Chauci

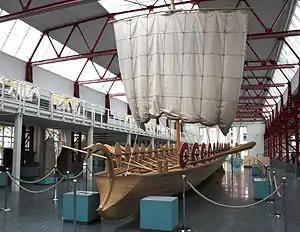
Reconstruction of a fluvial boat of the Classis Germanica (Rhine flotilla) in the first century AD.

In AD 47 (and perhaps for some time earlier), the Chauci along with the Frisians were led by a certain Gannascus of the Canninefates. They raided along the then-wealthy coast of Gallia Belgica (i.e., the land south of the Rhine and north of the Rivers Marne and Seine), and the Chauci made inroads into the region that would later become the neighbouring Roman province of Germania Inferior, in the area of the Rhine delta in what is now the southern Netherlands.